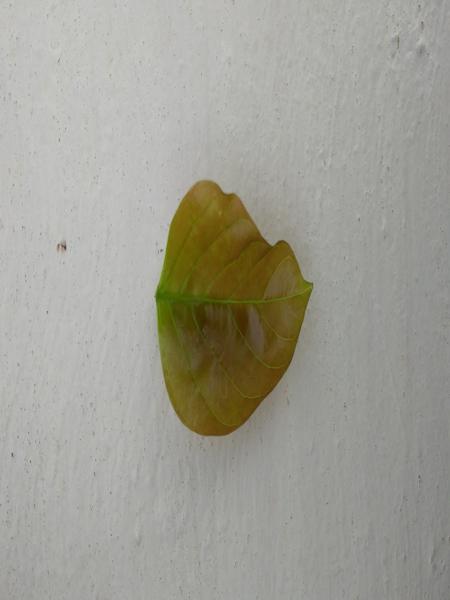
Plant: Honge